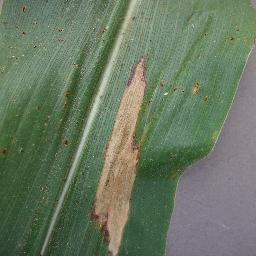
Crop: corn
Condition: (maize)_northern_blight